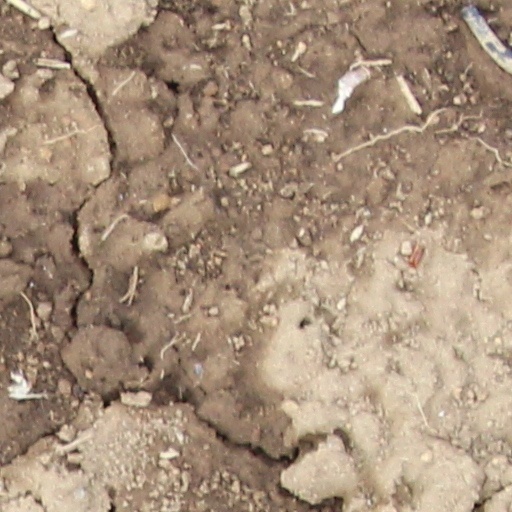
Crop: wheat